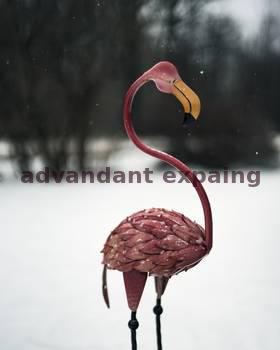
Label: Watermark